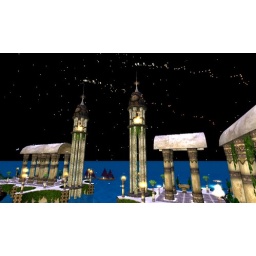
Beautiful towers against a twinkling night time sky